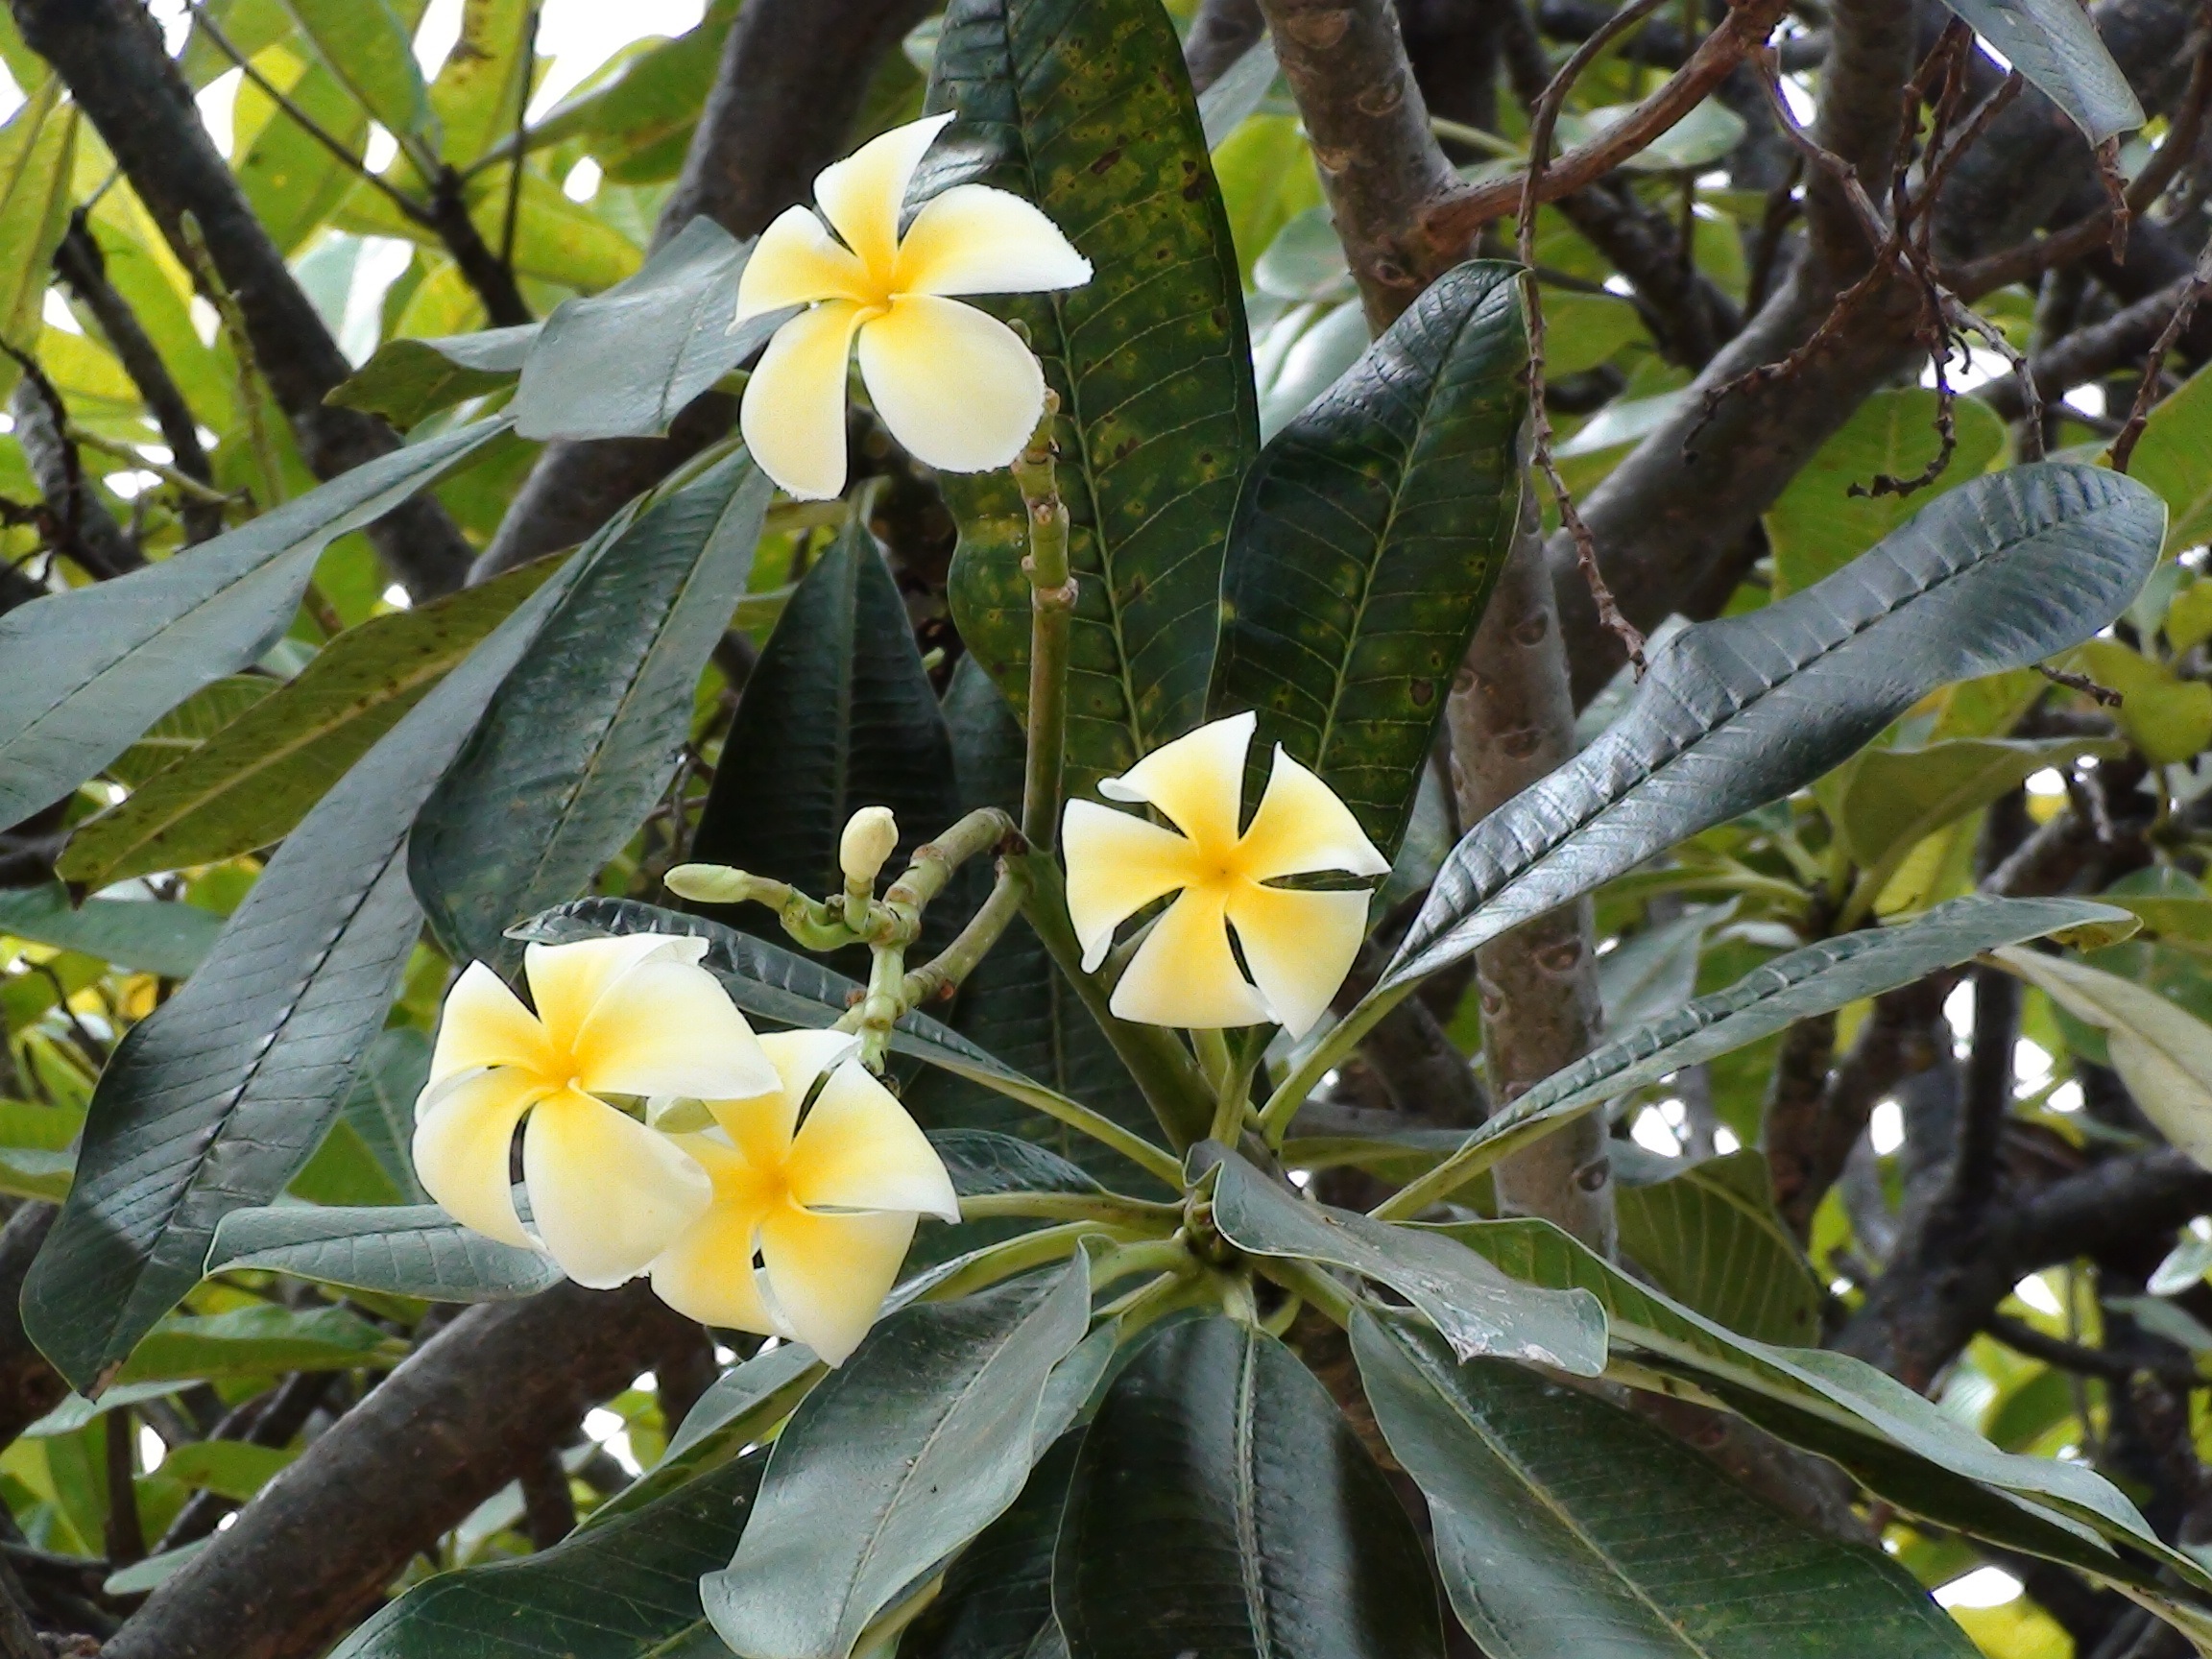
nature, blossom, plant, white, leaf, flower, food, green, produce, tropical, natural, evergreen, botany, hawaii, yellow, garden, flora, wildflower, exotic, hawaiian, plumeria, flowering plant, land plant